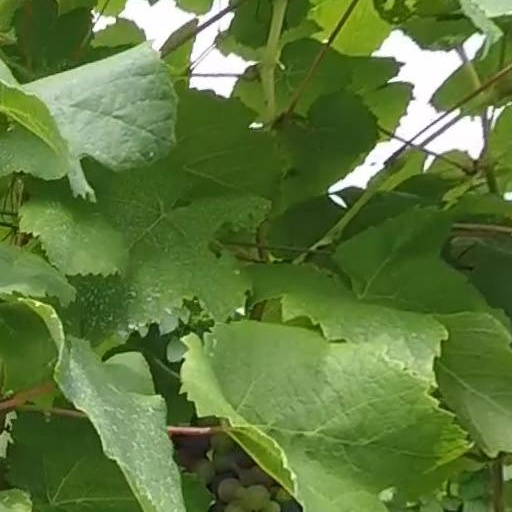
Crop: grape